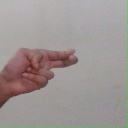
अक्षर: ह